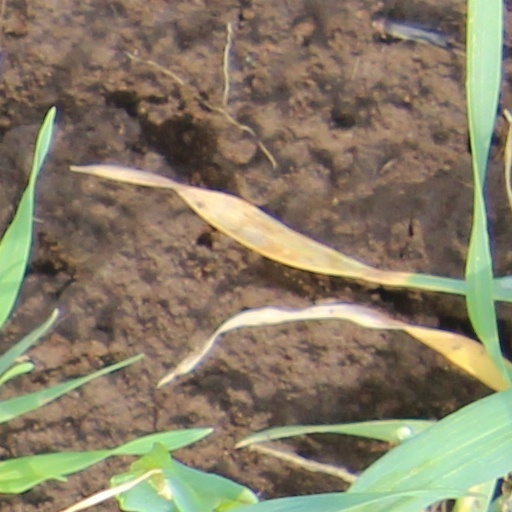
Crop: wheat